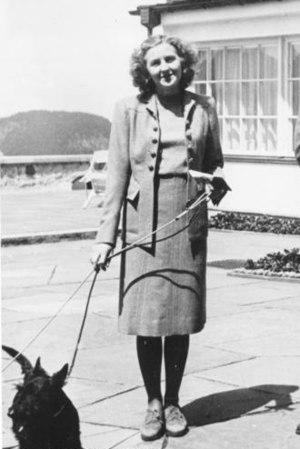
Eva Braun, née le 6 février 1912 à Munich et morte le 30 avril 1945 à Berlin, est une photographe allemande, connue pour avoir été la maîtresse d'Adolf Hitler, qu'elle a épousé la veille de leur suicide en commun.